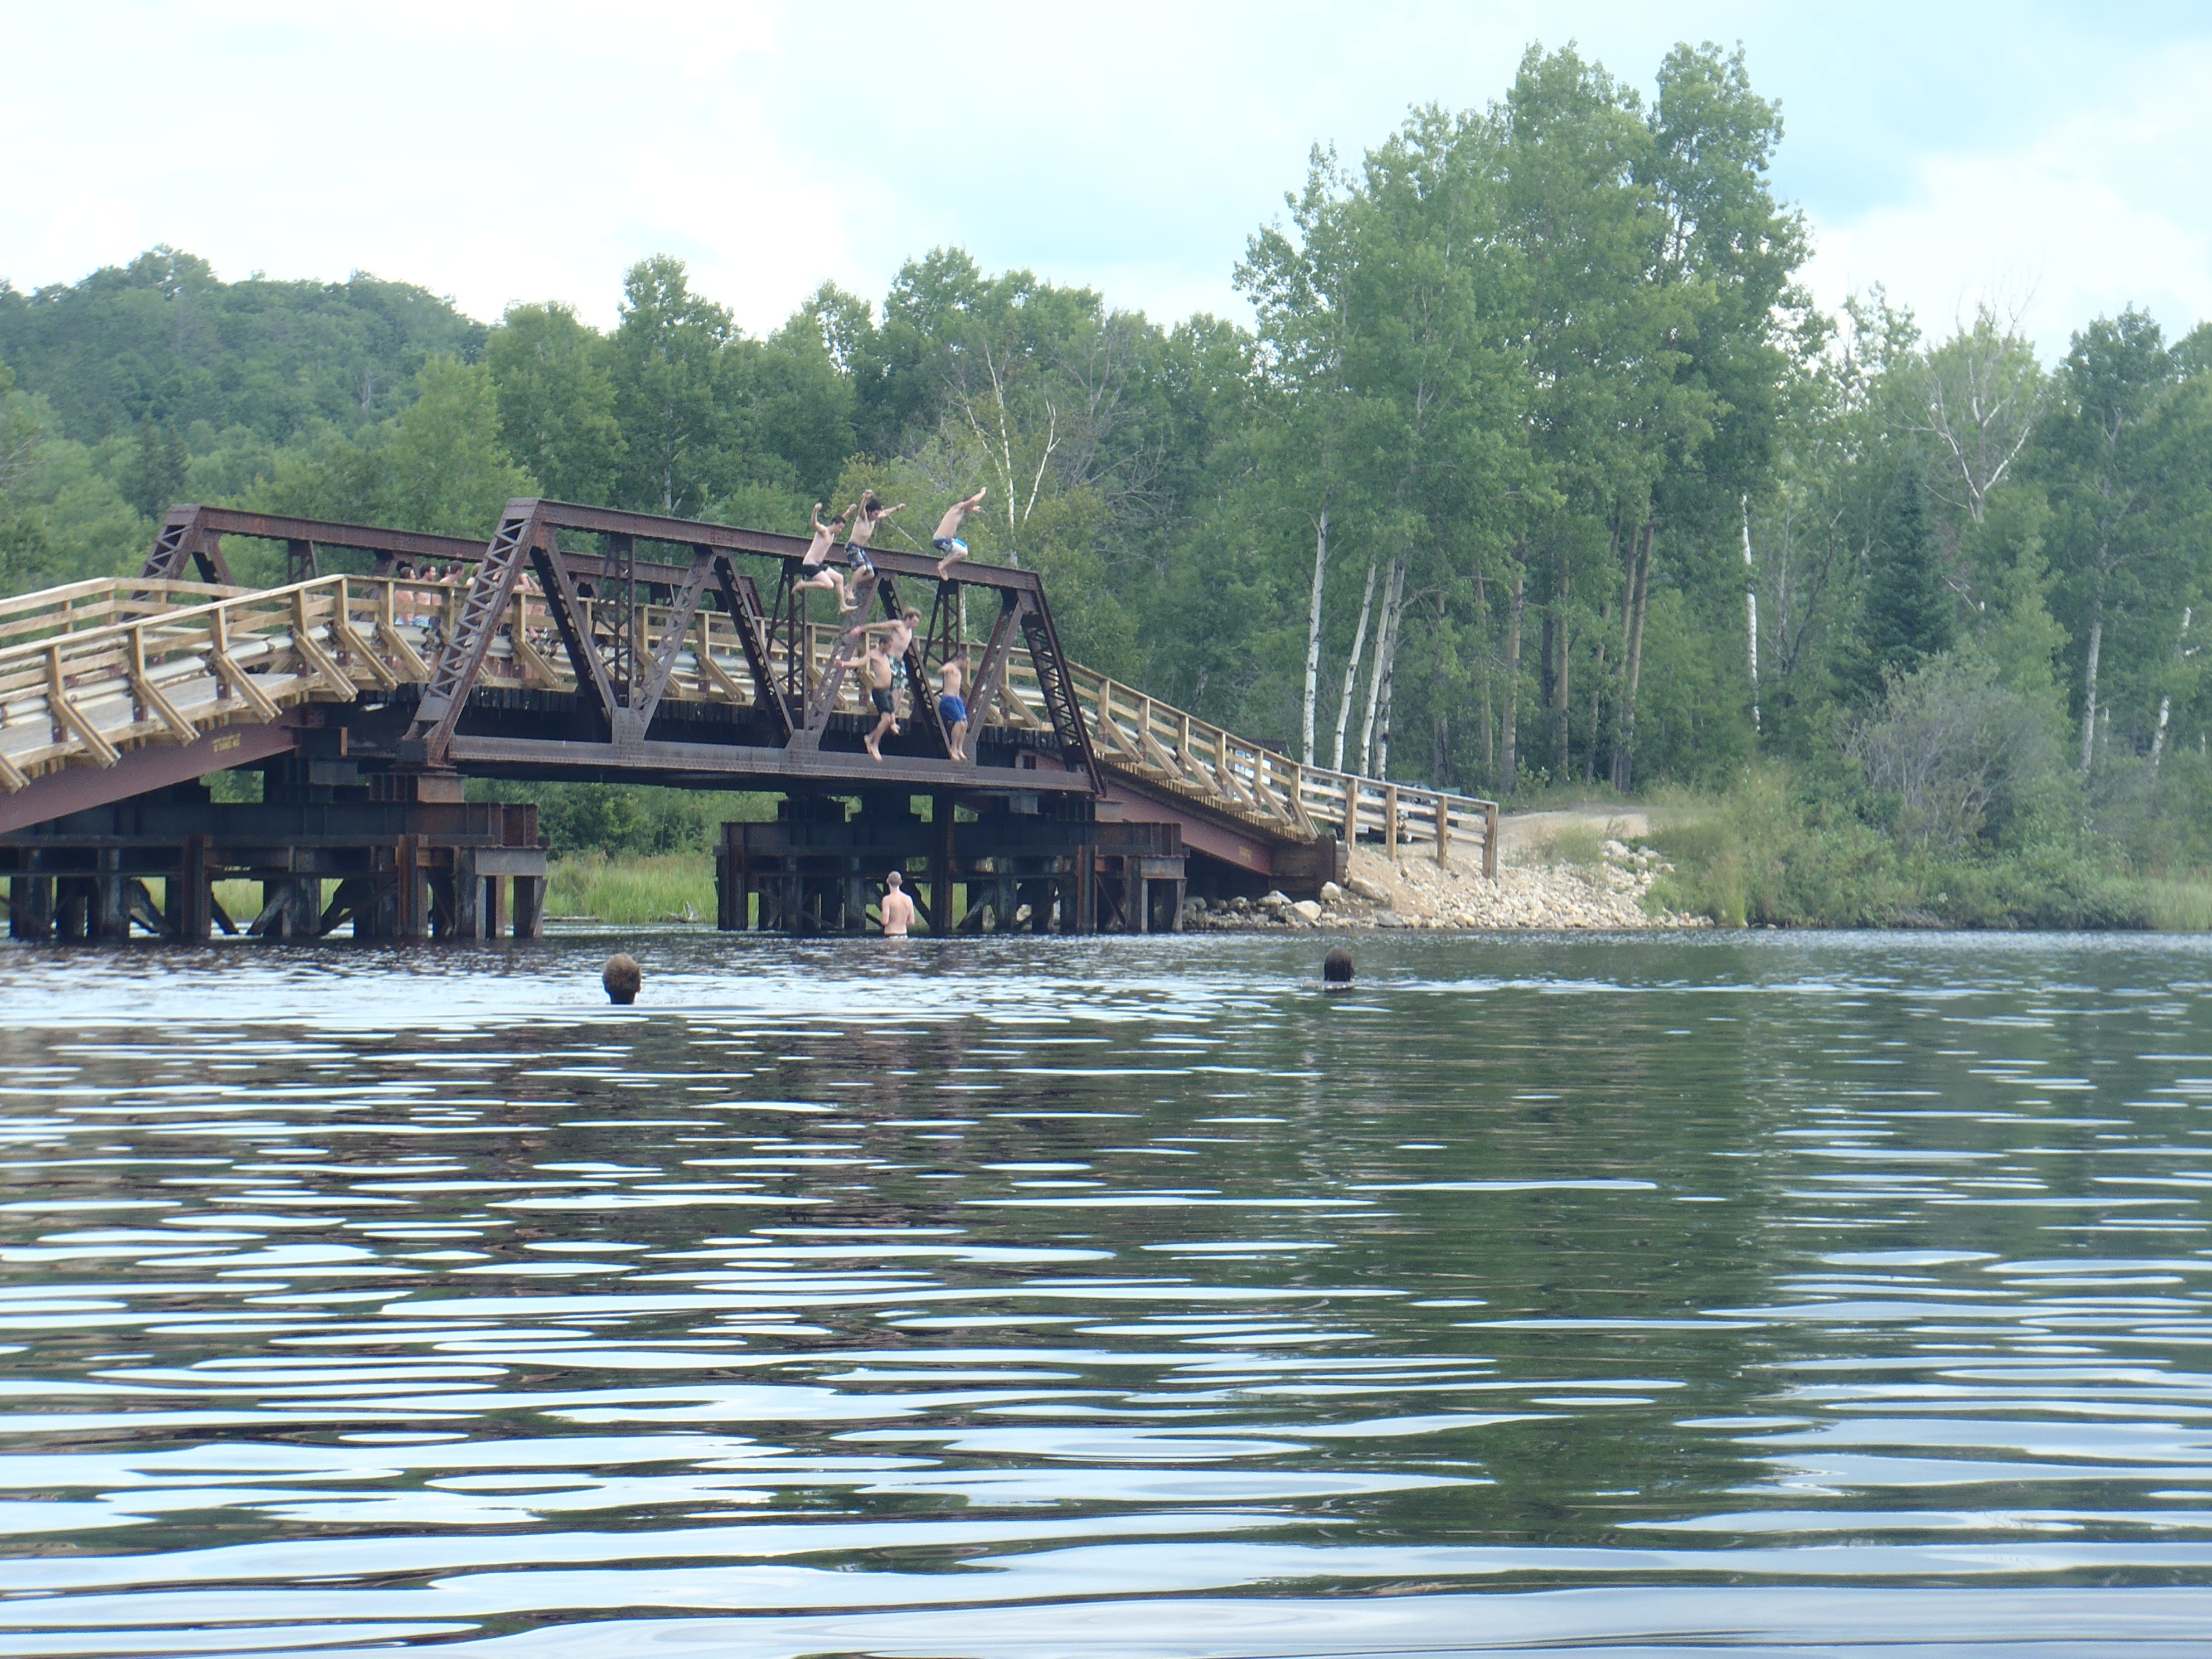
landscape, water, forest, outdoor, sky, boat, bridge, lake, river, jump, swim, vehicle, park, reservoir, waterway, swimming, dive, trees, kids, fun, boating, canada, ontario, teens, algonquin